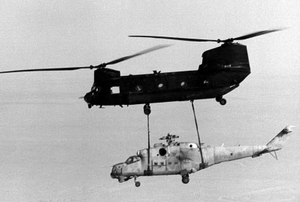
L’opération Mount Hope III était une opération américaine secrète pour capturer un hélicoptère d'attaque Mil Mi-25 "Hind-D" écrasé, de fabrication soviétique. L'aéronef s’était écrasé et avait été abandonné lors du conflit entre la Libye et le Tchad. En 1988, deux MH-47 Chinooks américains du 160th Special Operations Aviation Regiment vola près de 800 km de nuit vers le site et récupérèrent l'hélicoptère sans être détecté. La mission fut entièrement menée à l'intérieur des frontières du Tchad, avec l'approbation du gouvernement tchadien.